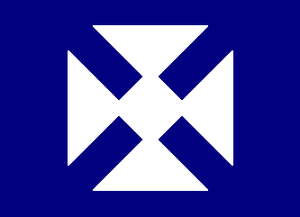
Le XIXᵉ Corps est un corps d'armée de l'armée de l'Union pendant la guerre de Sécession. Il passe la plupart de son service en Louisiane et dans le Golfe, bien que plusieurs unités combattent dans la vallée de la Shenandoah en Virginie.